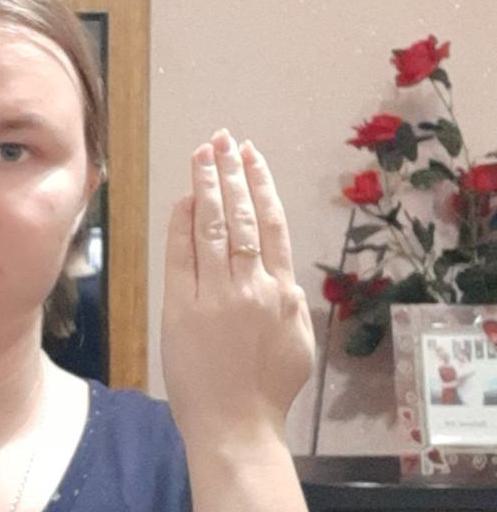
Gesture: stop_inverted